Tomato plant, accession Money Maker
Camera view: horizontal (90 deg, fisheye); turntable rotation: 240 degrees
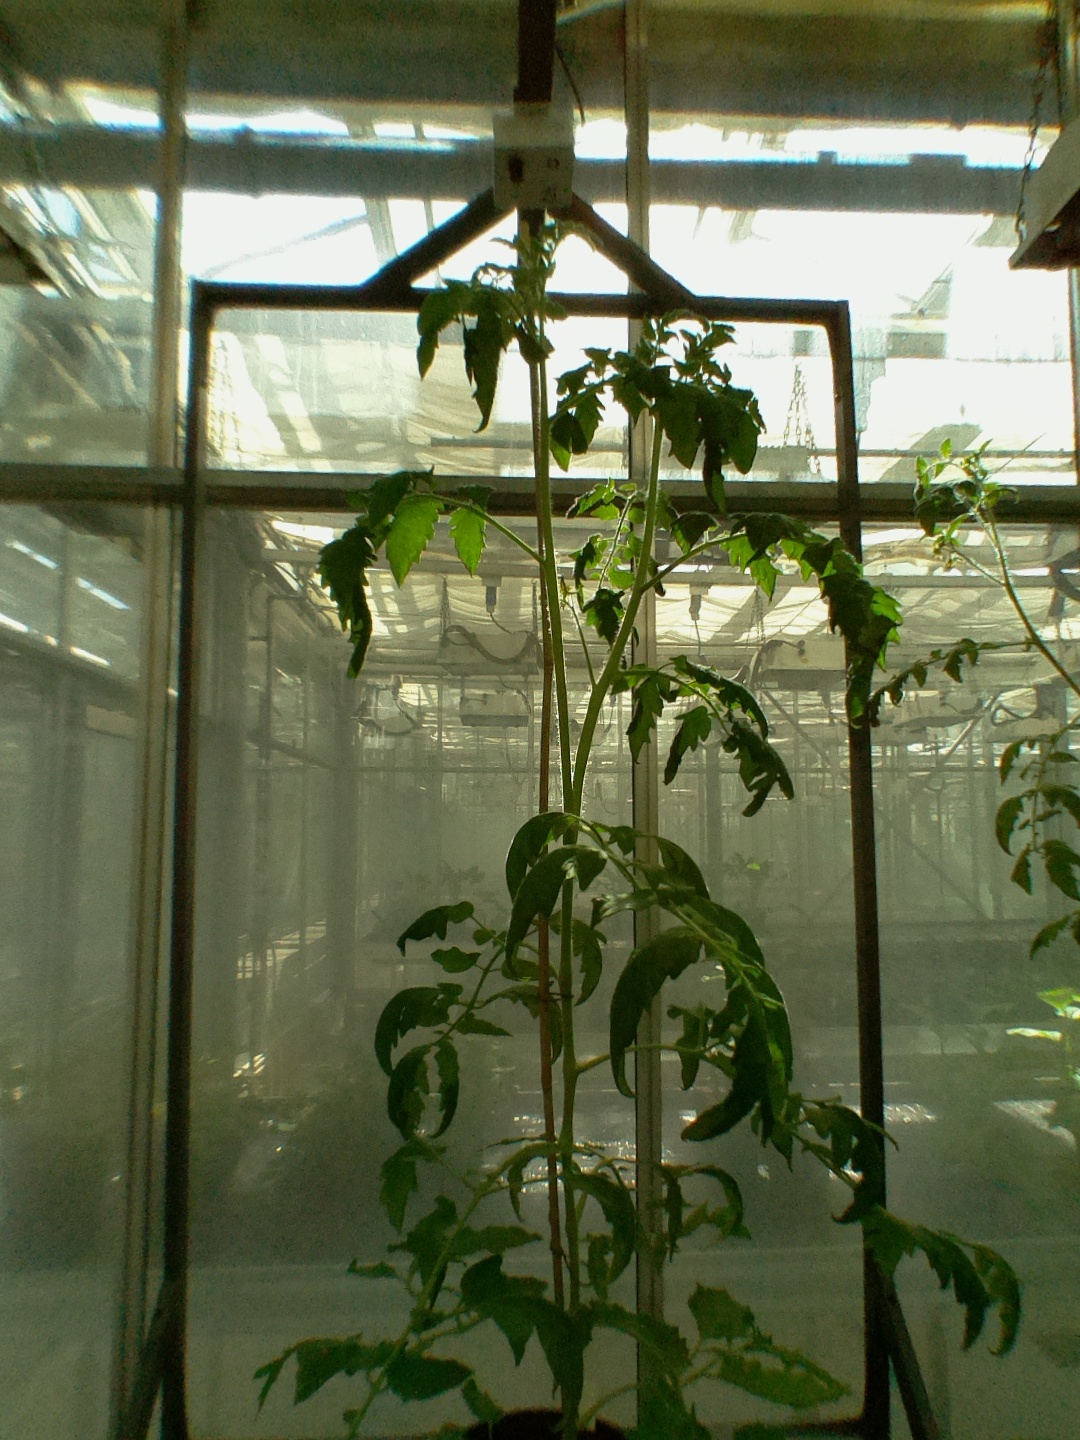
BBCH growth stage 63: 30%-40% of flowers open